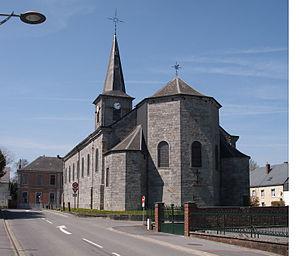
L'Eglise de Ohain - Commune de Ohain - Canton de Trélon - Arrondissement d'Avesnes-sur-Helpe - Département du Nord - Région du Nord-Pas-de-Calais - France
Ohain est une commune française située dans le département du Nord, en région Hauts-de-France.